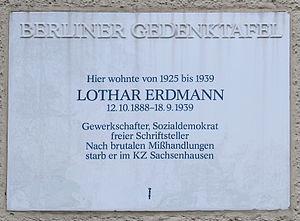
Lothar Erdmann était un journaliste et syndicaliste allemand membre du Parti social-démocrate d'Allemagne. Il est mort de mauvais traitements dans le camp de Sachsenhausen où il avait été interné par le régime nazi.